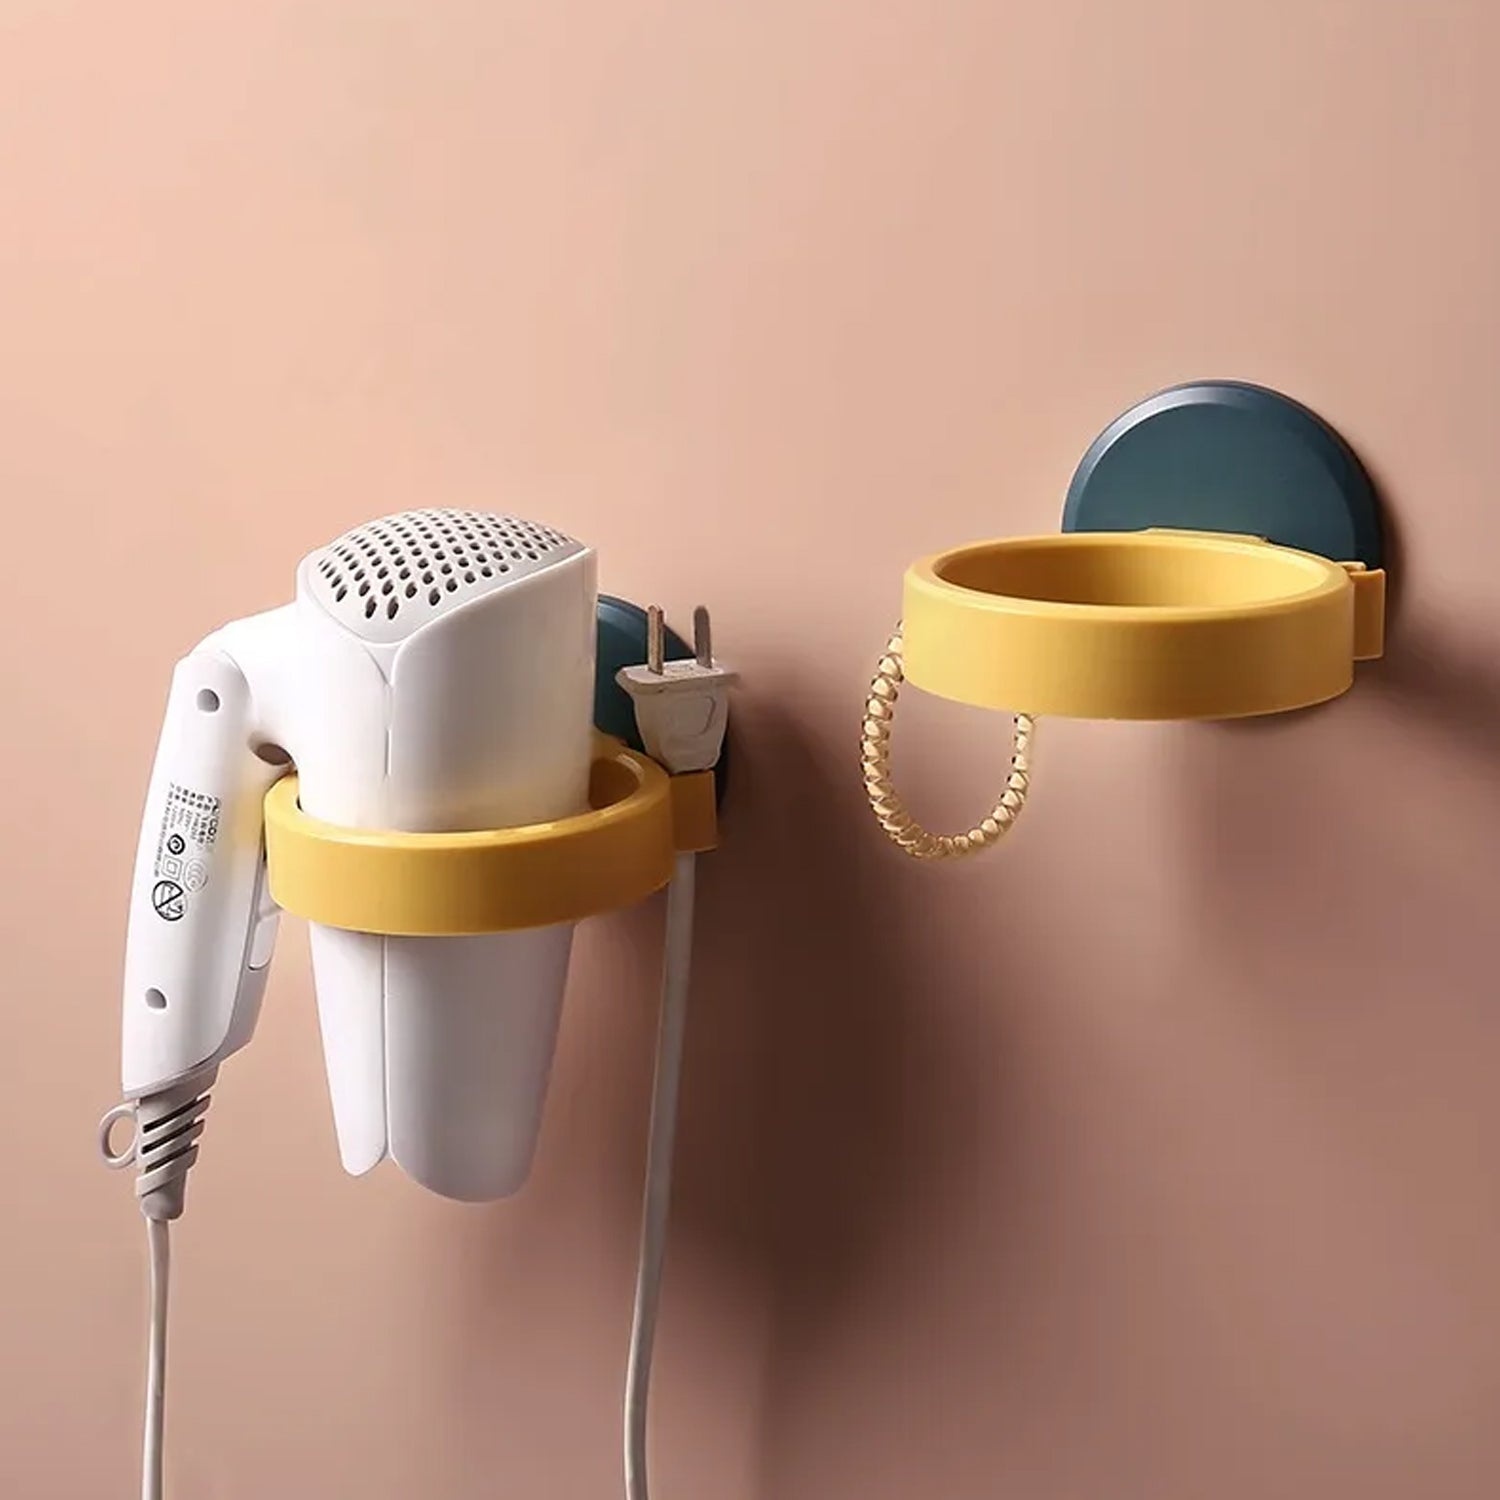
Wall Mount Hair Dryer Holder with Suction Cup, Plastic Wall Bracket for Bathroom, Beauty Salon / Home Use Self Adhesive Hair Dryer Stand Rack (1 Pc)
1306 Wall Mount Hair Dryer Holder with Suction Cup, Plastic Wall Bracket for Bathroom, Beauty Salon / Home Use Self Adhesive Hair Dryer Stand Rack (1 Pc) Description:- Space Saving: Wall-mounted plastic hair dryer bracket can store hair dryer and hair dryer socket. Hair dryer rack brings more convenience and keeps your bathroom clean. Material: ABC Easy installation No need to punch holes, there is a strong suction cup on the back, very easy to install. The hair dryer is suitable for glass, tiles, walls, bathroom doors, kitchens and other smooth walls. Material:Metal Reasonable Design:Unisex acrylic pad ring, scratch-free for items, it can protect your hair dryer and seat from daily scratches. Bathroom Organizers? : This hair dryer is compatible with most types and sizes of hair dryer (please check the detailed dimensions of the brackets in the picture), and it helps to clean and organize the bathroom counter. It is minimal, smooth and saves space rather than some other big and strange options. [Washing instructions] Installation instructions-Please contact if the rough surface of the adhesive needs to be dry, smooth and flat; wait 24 hours after using it for use. It is NOT suitable for painting or painting walls, wallpapers, concrete walls and rough tiles. No Drilling Installation With clip to position plug, keeps the plug well stored, and stay away from the wet floor. Specifications Suitable for various hair dryers Made of high quality ABS plastic, safe and nontoxic. Suitable for Home, Hotel Bathroom, etc Material: ABS Plastic Dimension:- Volu. Weight (Gm) :- 83 Product Weight (Gm) :- 63 Ship Weight (Gm) :- 83 Length (Cm) :- 11 Breadth (Cm) :- 11 Height (Cm) :- 3
Brand: Chinmay enterprises
Category: Home & Garden > Bathroom Accessories > Bathroom Accessory Mounts